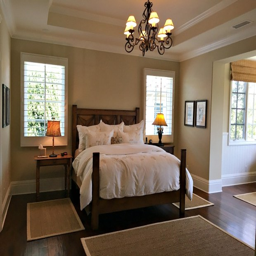
the master bedroom of a house for sale at $4.1 million that was the scene of a shoot this week a new show announced by tv network .